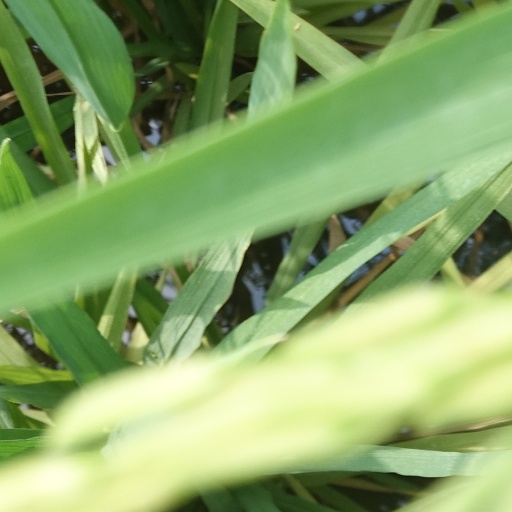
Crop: rice